214th Aviation Regiment (United States)

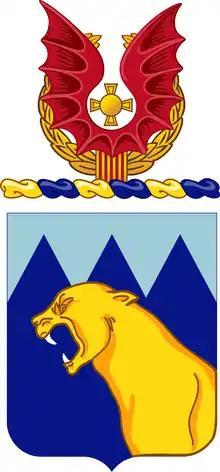
Coat of Arms

The 214th Aviation Regiment is a parent aviation regiment of the United States Army, represented by the 1st Battalion, 214th Aviation, part of the 12th Combat Aviation Brigade, United States Army Europe (USAREUR) at Lucius D. Clay Kaserne, Wiesbaden.